Malcolm Donald Murray

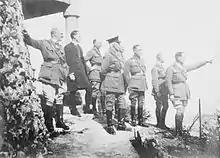
From left to right are, Sir Edmund Allenby, Rennie MacInnes, Malcolm Donald Murray, HRH the Duke of Connaught, Major General J S M Shea, Sir E S Bulfin, General Sir Harry Chauvel, Sir Philip Chetwode(March 19, 1918).

Lieutenant Colonel Sir Malcolm Donald Murray (9 July 1867 – 2 August 1938) was a British Army officer and courtier.